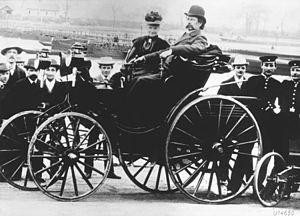
Le musée de l'automobile Dr Carl Benz est un musée de l’automobile de collection de 1984, de Ladenburg dans le Bade-Wurtemberg en Allemagne. Il est dédié en particulier au constructeur automobile Benz & Cⁱᵉ, C. Benz Söhne, Daimler-Mercedes-Benz, de l'inventeur industriel Carl Benz.